Heudebouville

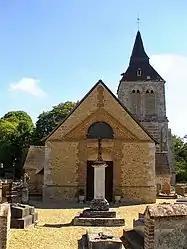
The church of Saint-Valérien in Heudebouville

Heudebouville is a commune in the Eure department in northern France.